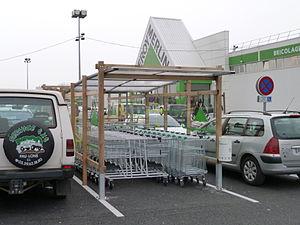
Magasin Leroy Merlin de Pau.
Leroy Merlin est une enseigne de grande distribution française spécialisée dans l'amélioration de l'habitat. Elle fait partie du Groupe Adeo, en étant l'enseigne première et initiale. Cette enseigne est dédiée aux grandes surfaces de bricolage.